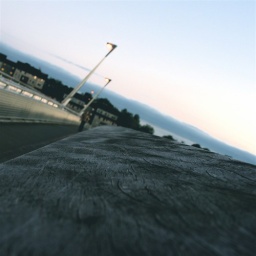
Taken on bridge over river Shannon at the University of Limerick.